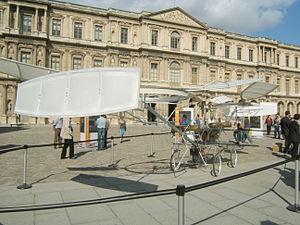
Paul Cornu, né le 15 juin 1881 à Glos-la-Ferrière et mort le 6 juin 1944 à Lisieux, est un inventeur et aviateur français.